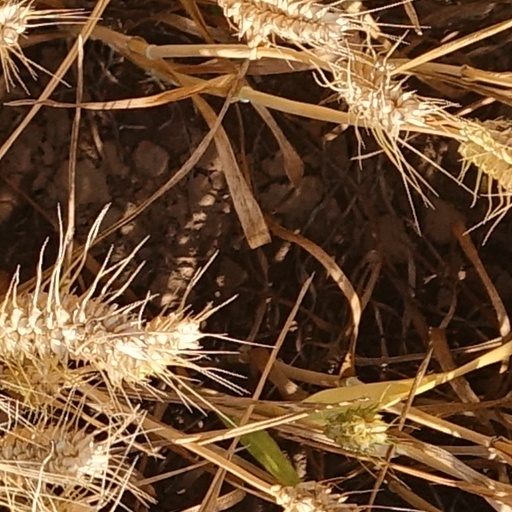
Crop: wheat